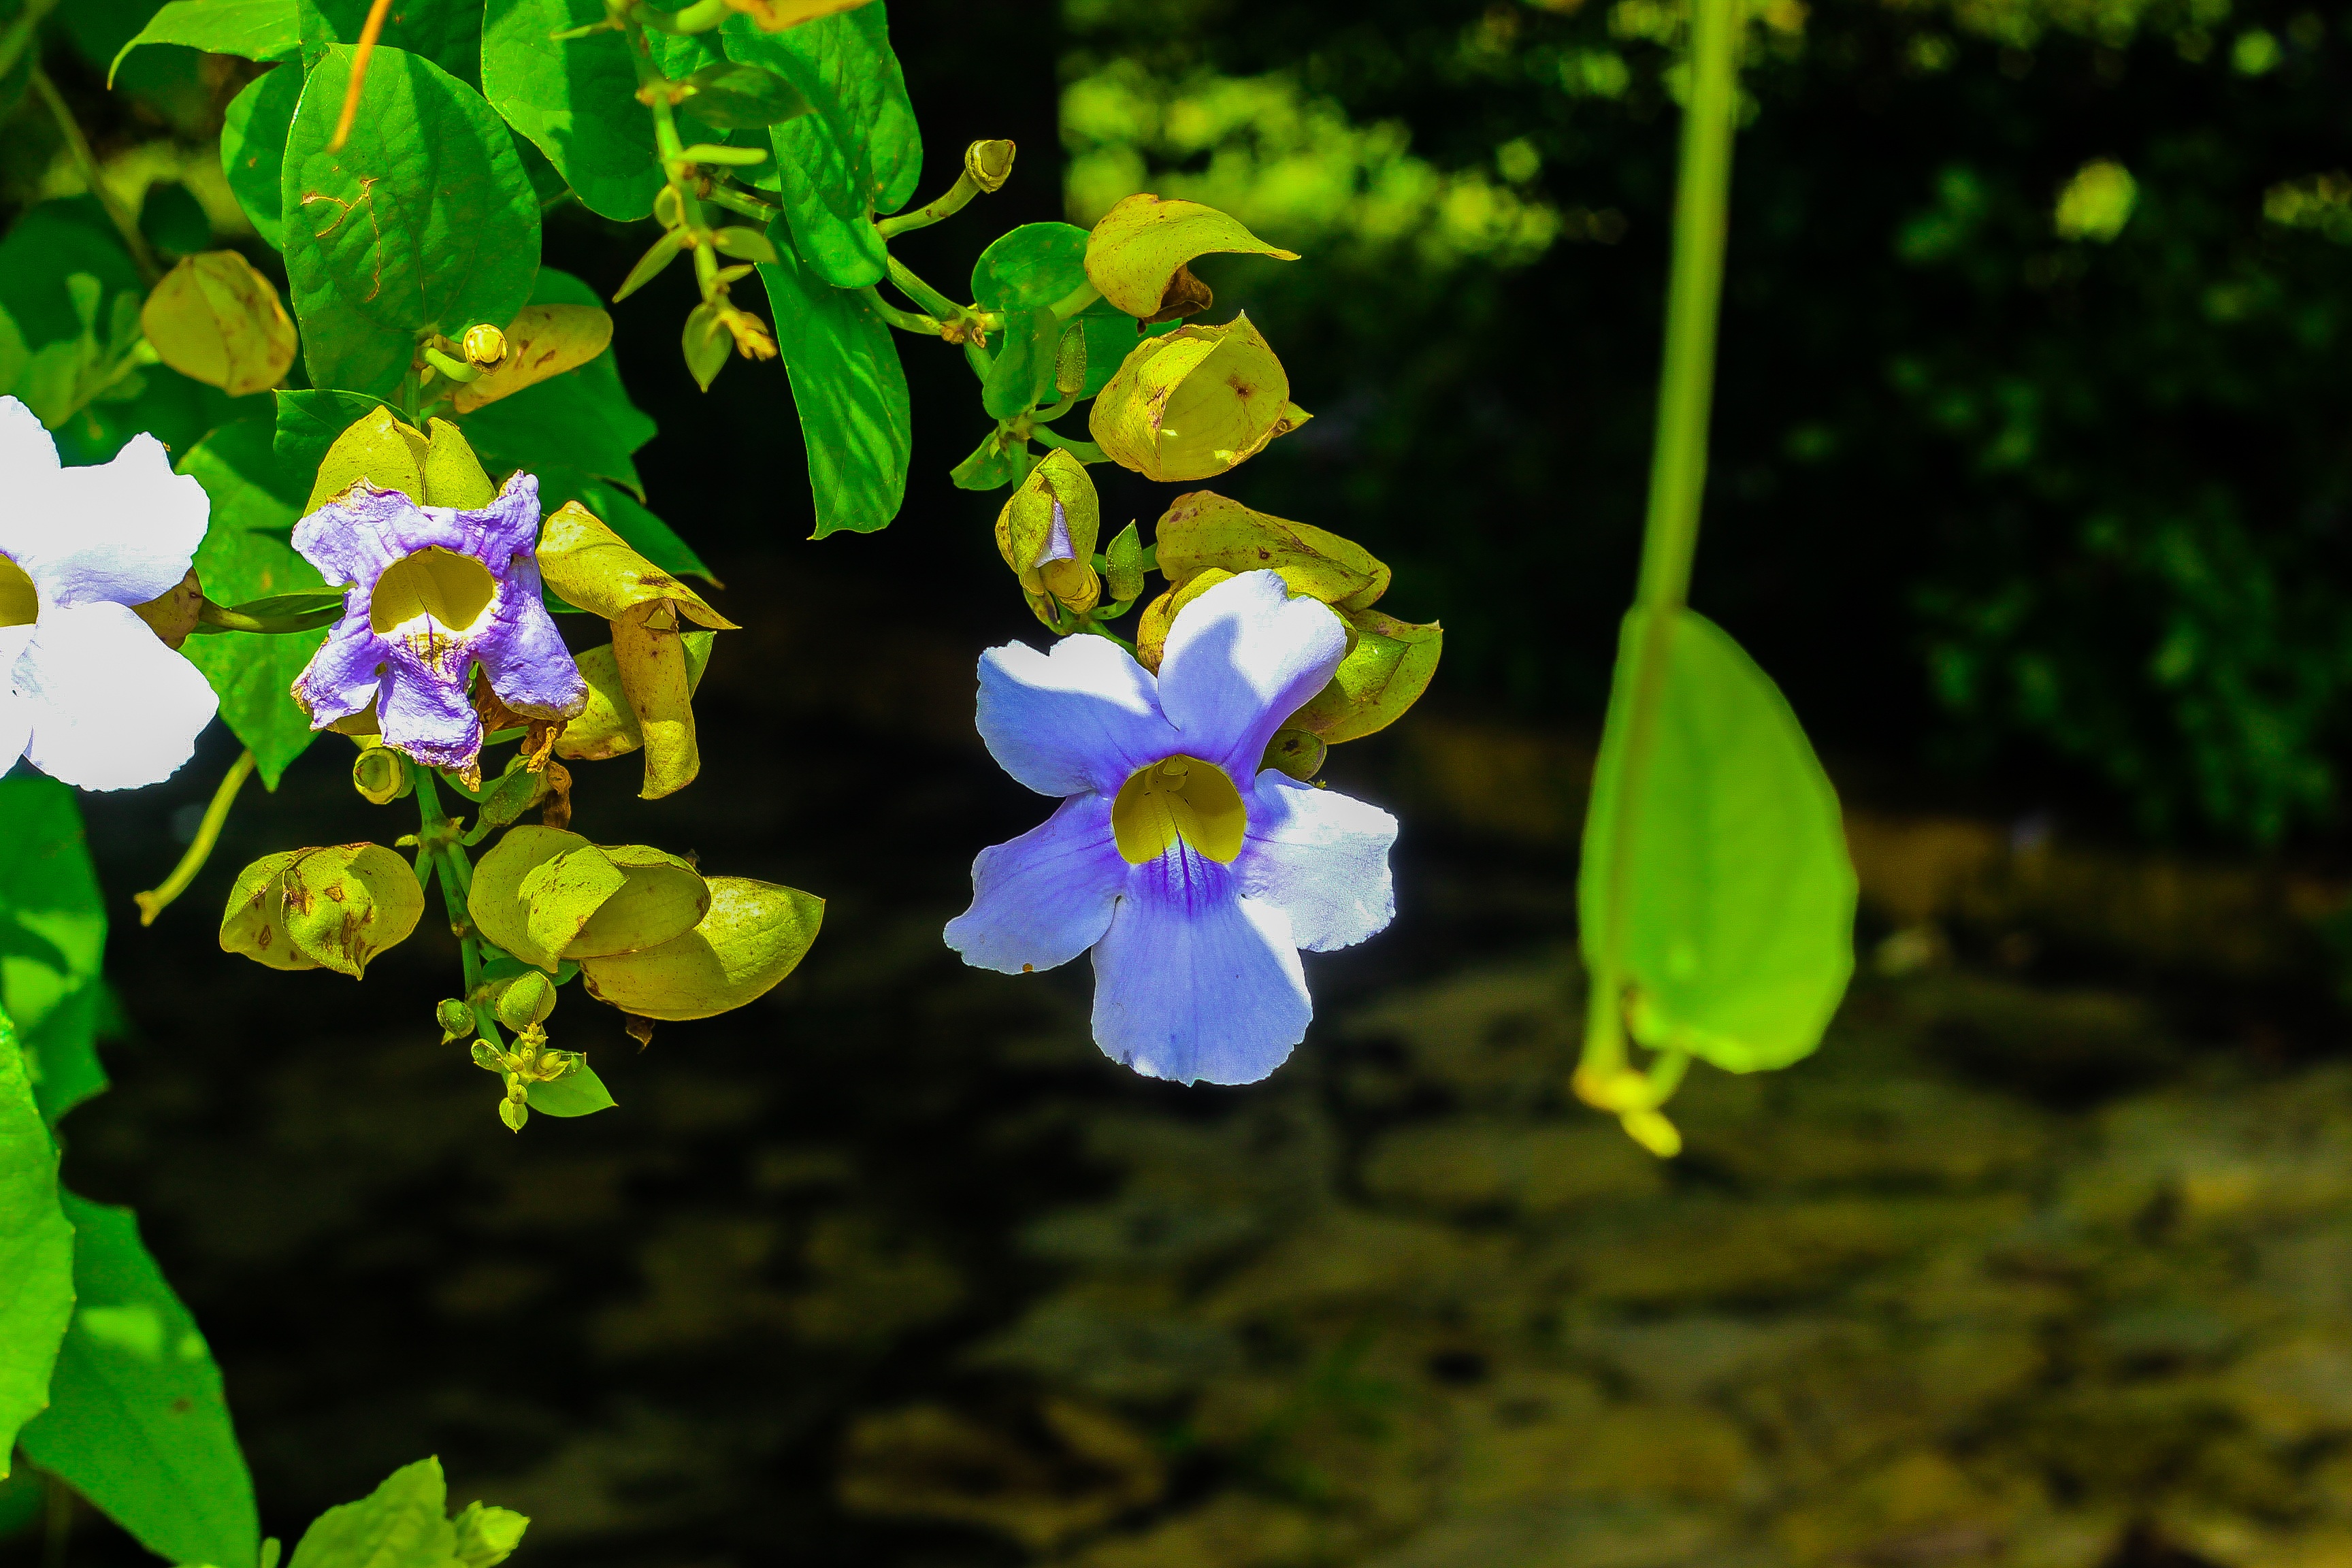
nature, blossom, plant, leaf, flower, petal, bouquet, green, red, botany, garden, pink, flora, red rose, plants, wildflower, flowers, roses, violet, rosa, trim, macro photography, pink roses, flowering plant, table topper, they jaron with flowers, annual plant, land plant, violet family, dayflower family